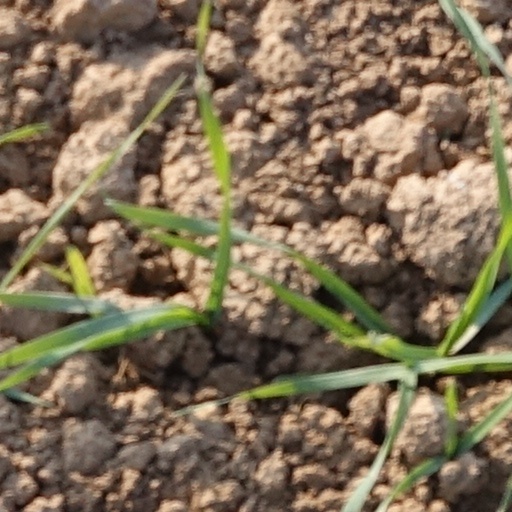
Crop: wheat